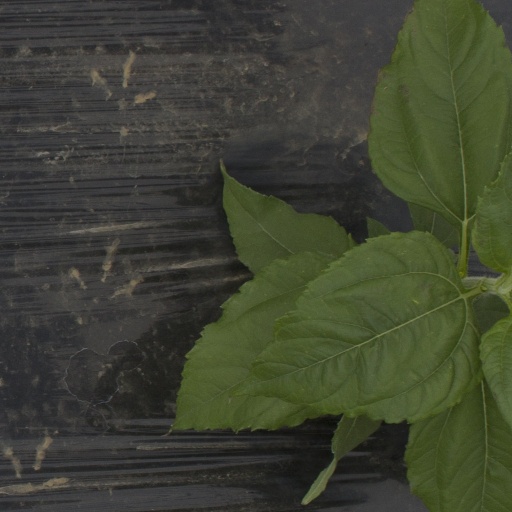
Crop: Jerusalem artichoke